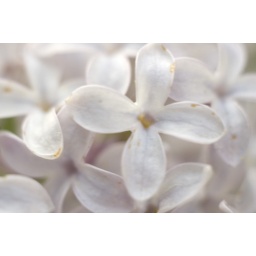
White, white flowers, I found them in the forest near Poznan (Poland)